East Bengal FC Reserves and Academy

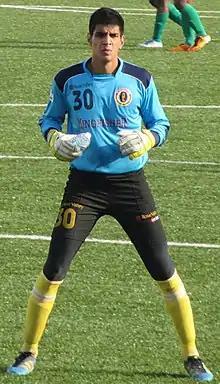
Gurpreet Singh Sandhu playing for East Bengal senior team

East Bengal FC academy graduates who didn't make it at the club but made it somewhere else and even went on to play for the national team: